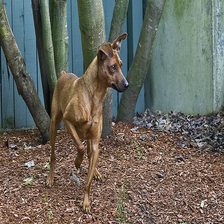
Species: dog
Breed: miniature pinscher